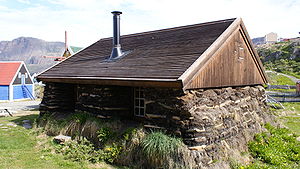
Sisimiut / Uddannelse og kultur / Sisimiut Museum
En traditionel grønlandsk tørv hus, rekonstrueret på Sisimiut Museum.[61]
Sisimiut er en by i Vestgrønland ud mod Davisstrædet beliggende omtrent 320 km nord for Nuuk. Byen er administrativt center for Qeqqata Kommune og den næststørste by i Grønland med et indbyggertal i 2010 på 5.460 personer. Stedet hvor Sisimiut i dag er, har i over 4.500 år huset forskellige folkeslag. De første indbyggere var et Inuit-folk i Saqqaq-kulturen, Dorset-kulturen og senere hen Thule-kulturen, hvis efterkommere udgør den største del af den nuværende befolkning. Der findes tydelige tegn på tidlig menneskelig aktivitet i lokalområdet, der har været begunstiget af den rige fauna, især havpattedyr der var livsnerven i de tidligere tiders jagtsamfund. Befolkningen i Sisimiut er i dag en blanding af det oprindelige Inuit-folk og en del danskere, der bosatte sig i området i 1720'erne under ledelse af den danske missionær, Hans Egede.